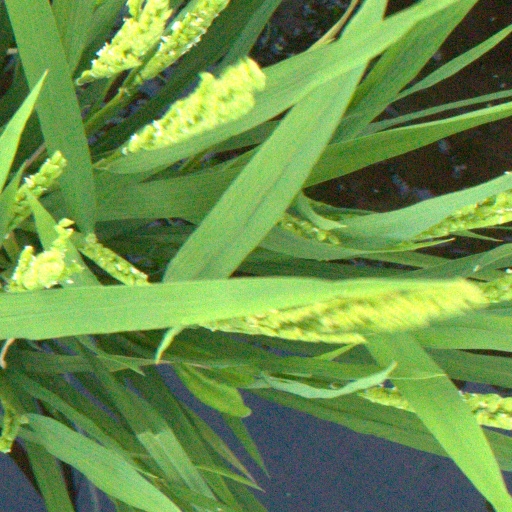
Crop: rice